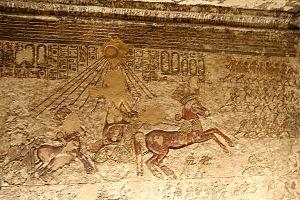
Amenhotep IV, Akhenaton, est le dixième pharaon de la XVIIIᵉ dynastie.